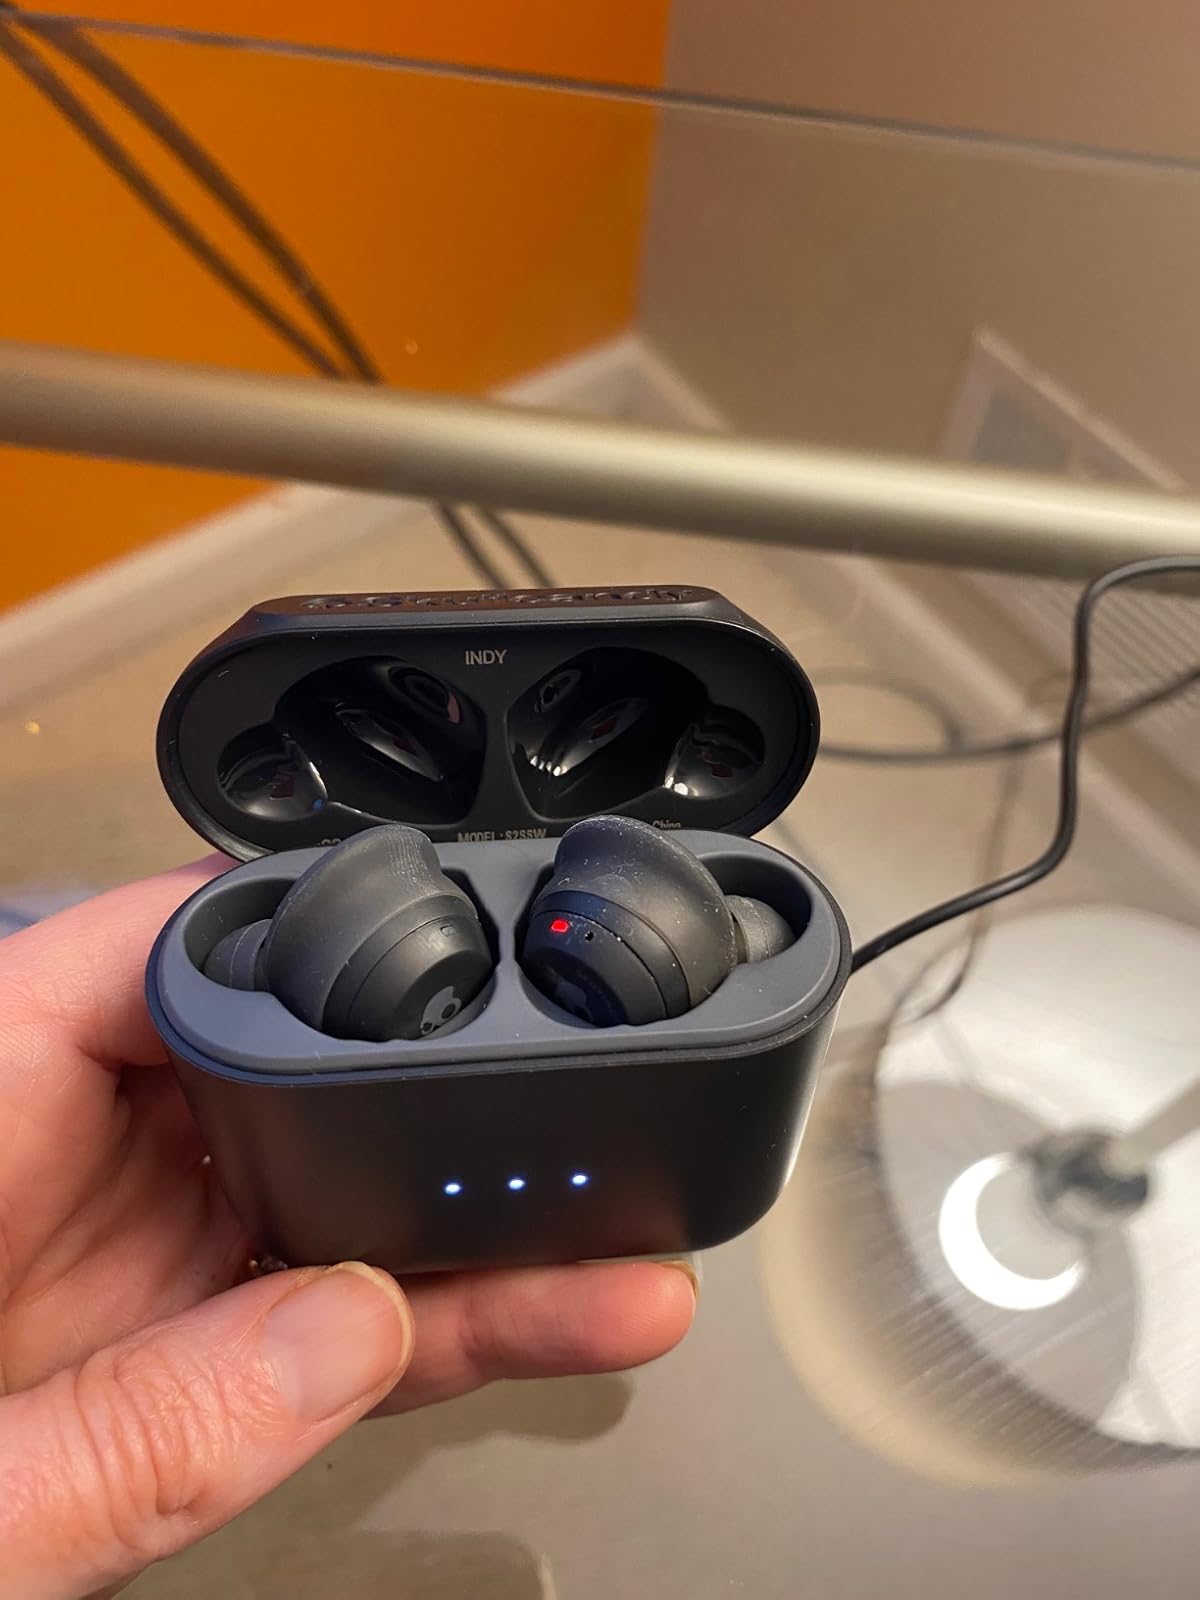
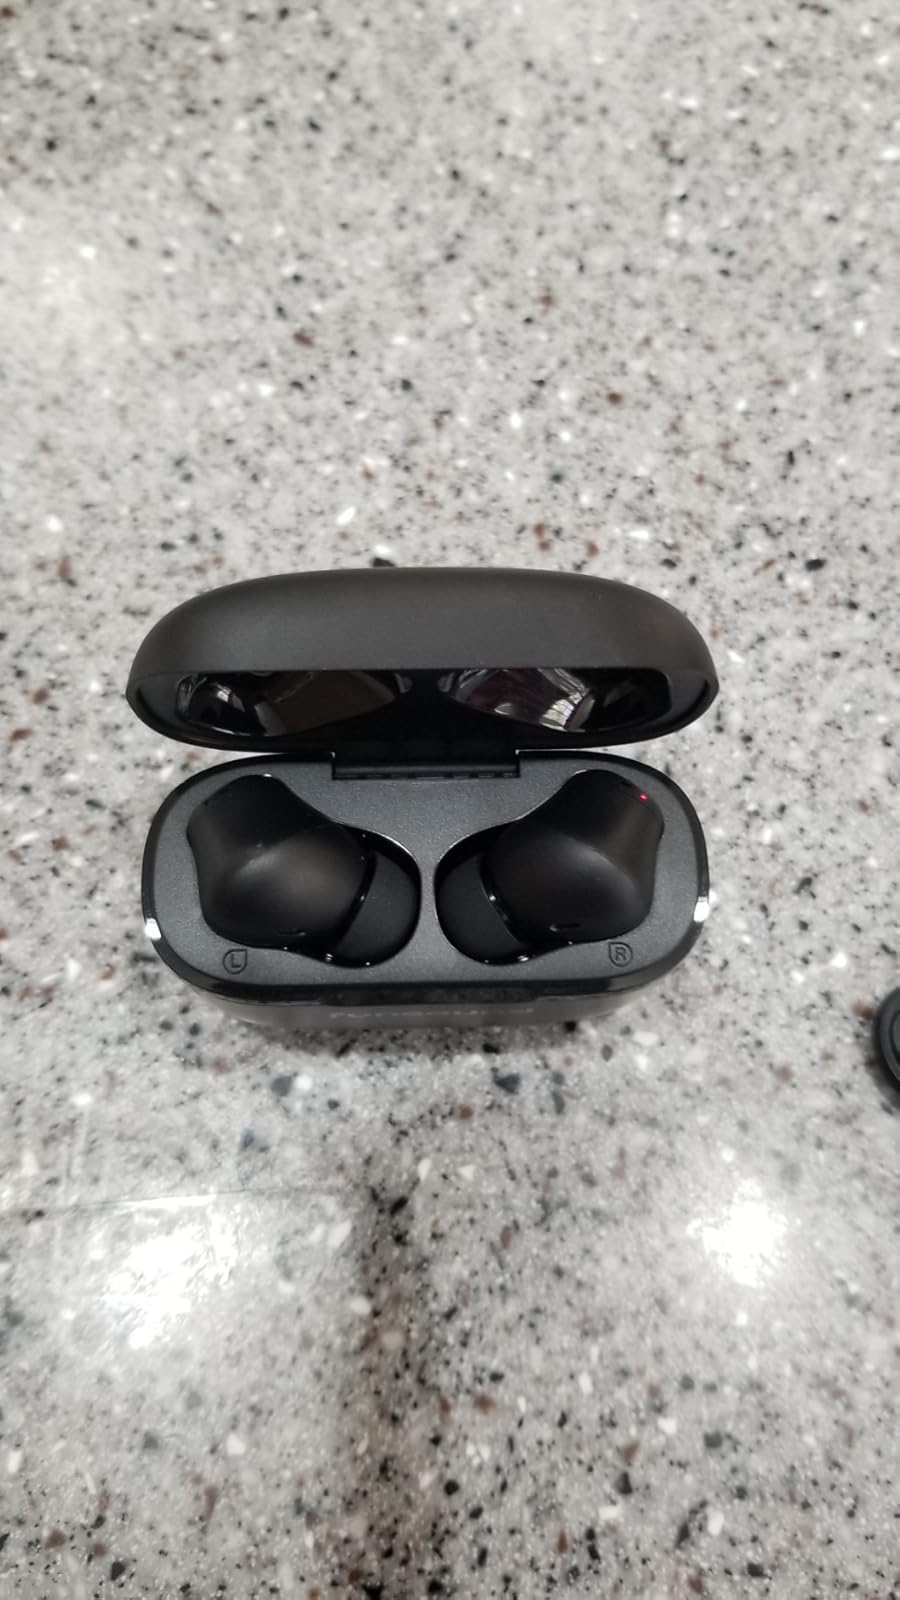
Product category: earbuds
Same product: no